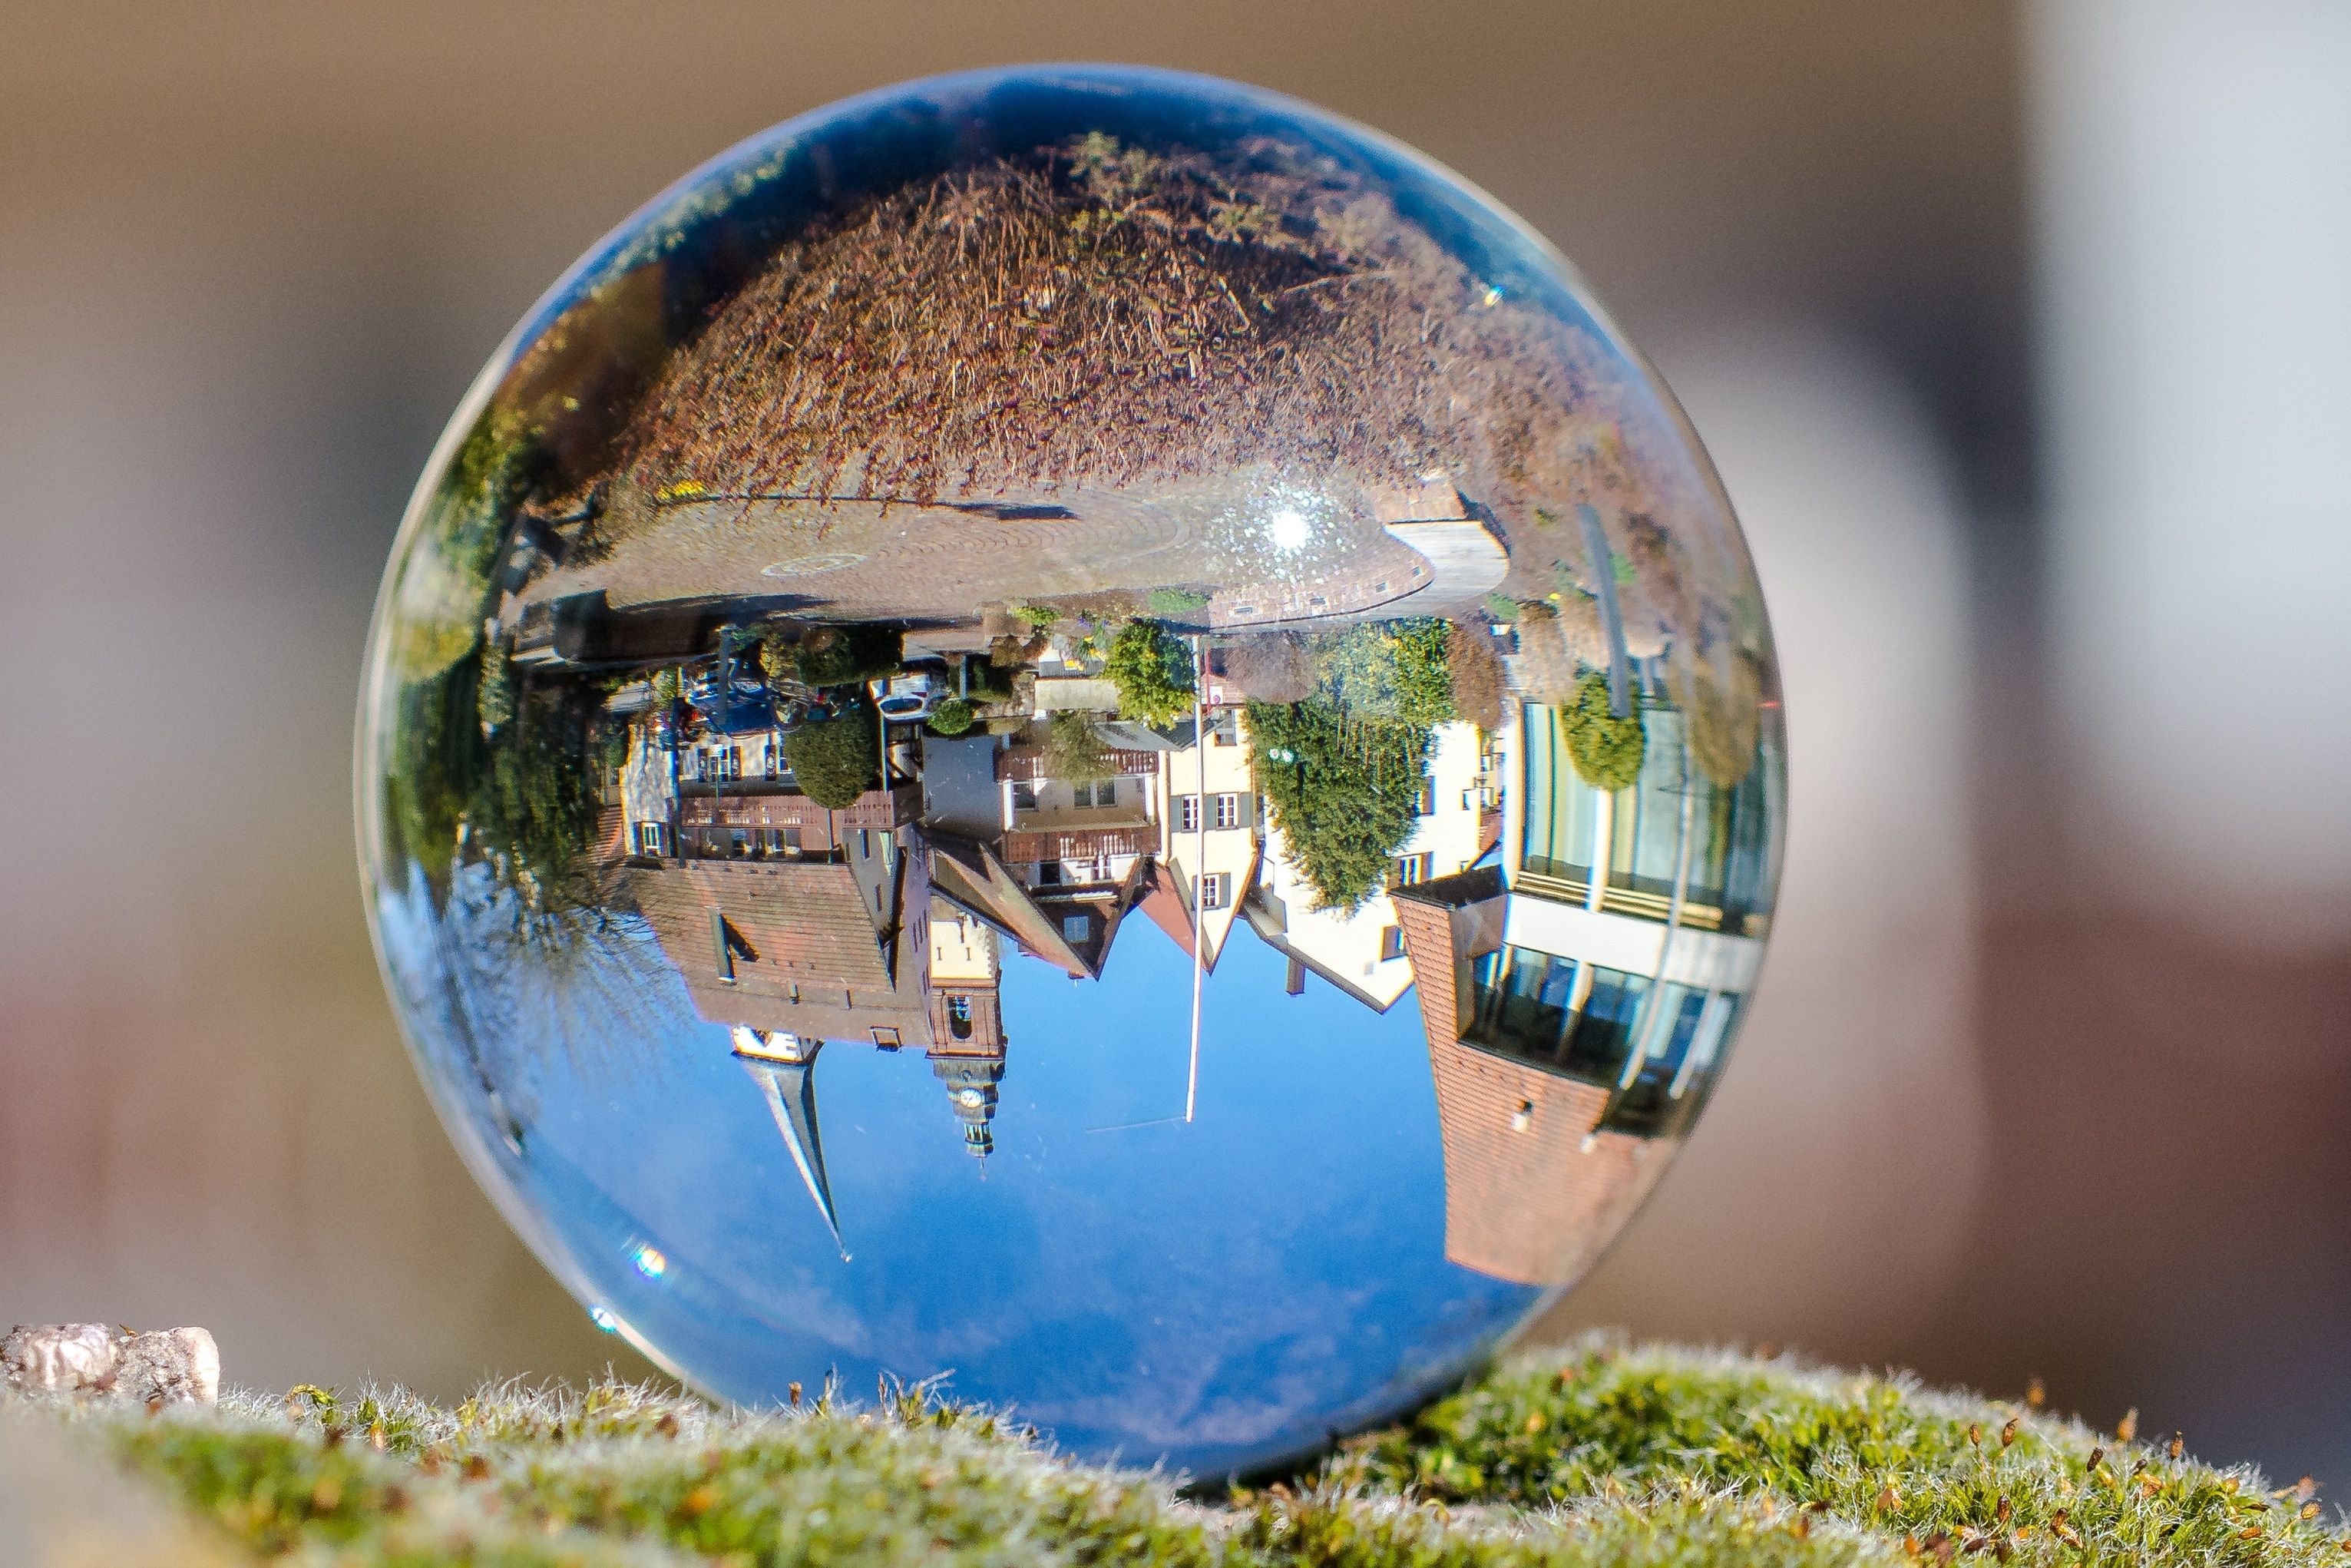
photography, reflection, blue, church, globe, world, christmas decoration, old town, earth, ball, sphere, mirroring, haslach, fisheye lens, kinzigtal